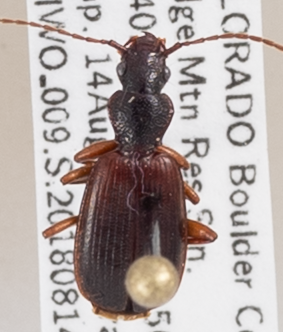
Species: Cymindis unicolor
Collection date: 2018-08-14
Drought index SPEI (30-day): -0.8
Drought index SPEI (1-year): -1.034
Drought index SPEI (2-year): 0.24